Waverley Route

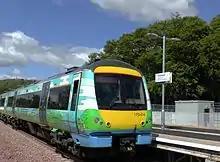
Class 170 170414 at Tweedbank station on the Borders Railway in June 2015

In June 2006, the Waverley Railway (Scotland) Act was passed by the Scottish Parliament by 114 votes to 1. The Act authorised the construction of of new track from to via . The Scottish Executive provided £115 million towards the £151 million estimated cost of the project.